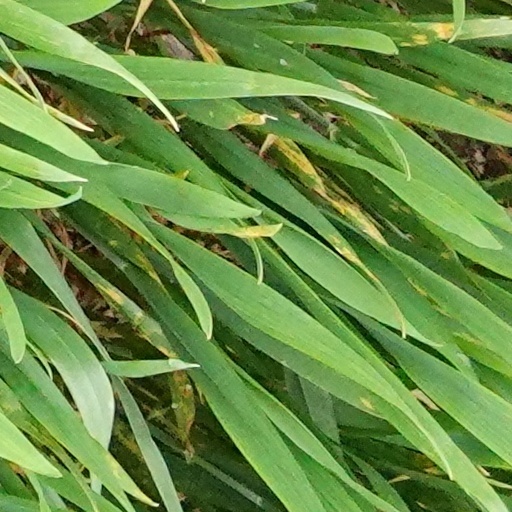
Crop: wheat